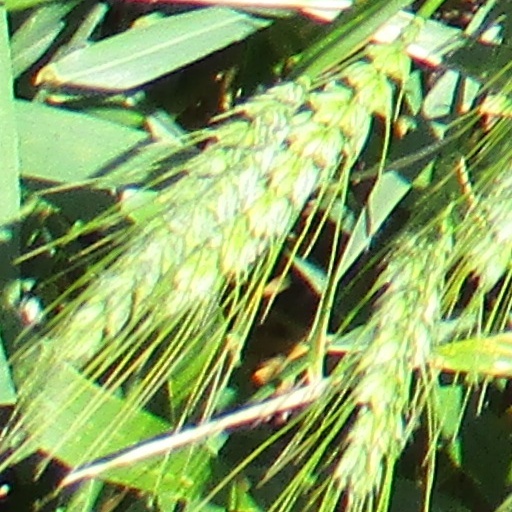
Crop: wheat